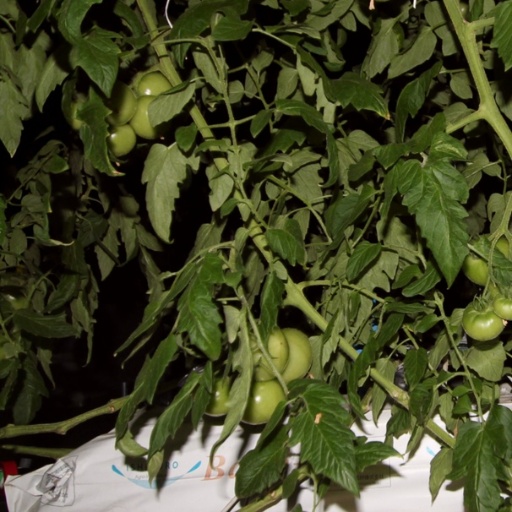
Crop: tomato